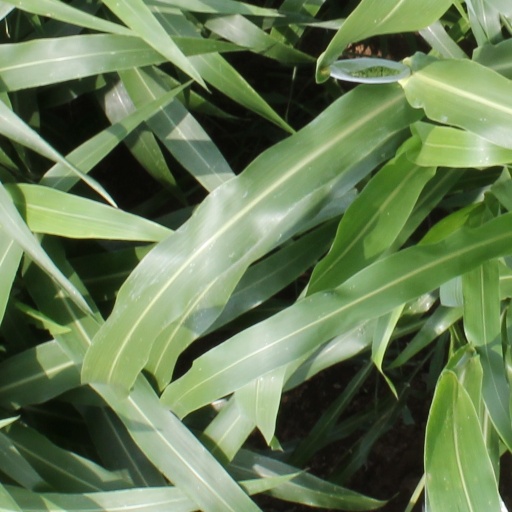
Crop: sorghum